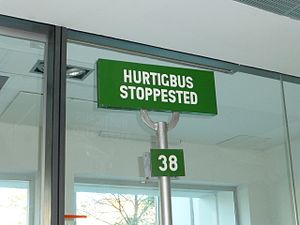
Hurtigbus / 1951 - 1956 / Linje 38
Hurtigbusstoppested fra linje 38.
Hurtigbus er en særligt hurtig buslinje med begrænset antal stop undervejs. I København har de eksisteret i flere omgange i forskellig udformning.